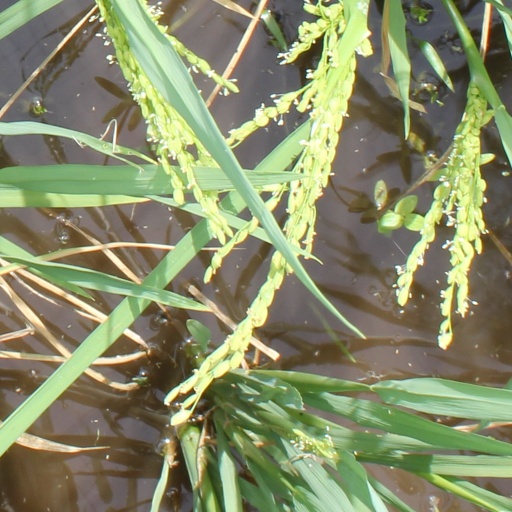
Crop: rice